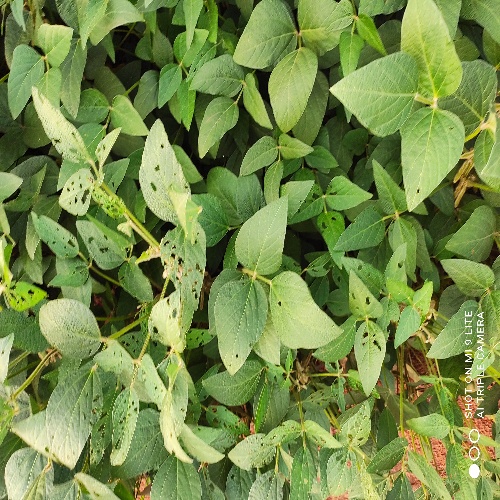
Label: Caterpillar